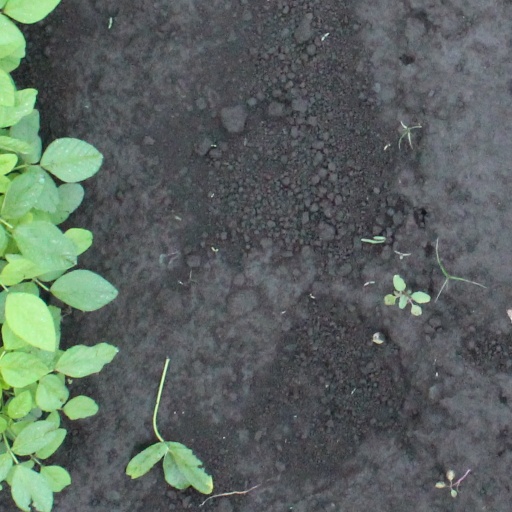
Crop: soybean